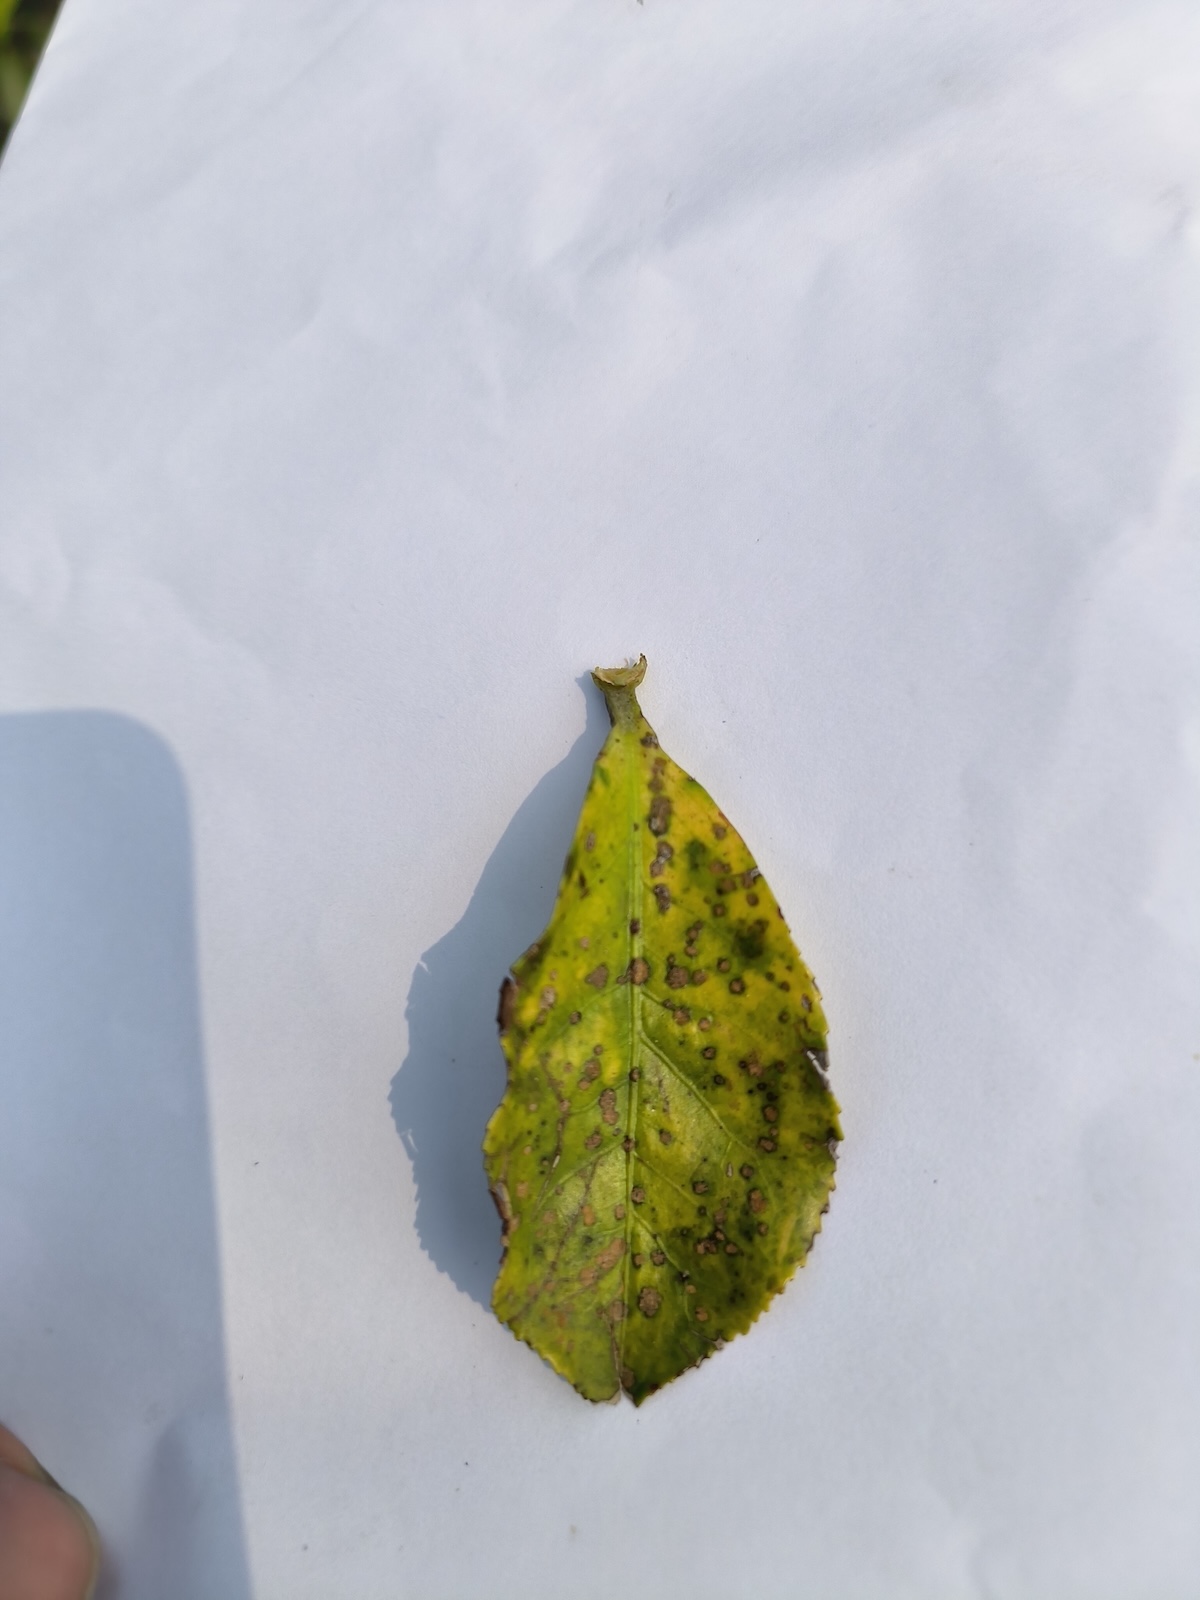
Label: Tea algal leaf spot